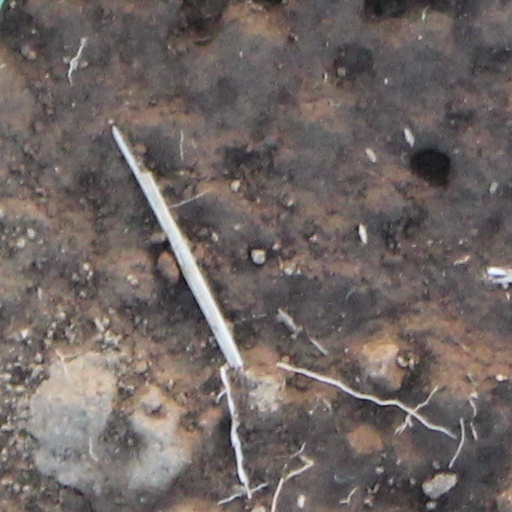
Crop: wheat